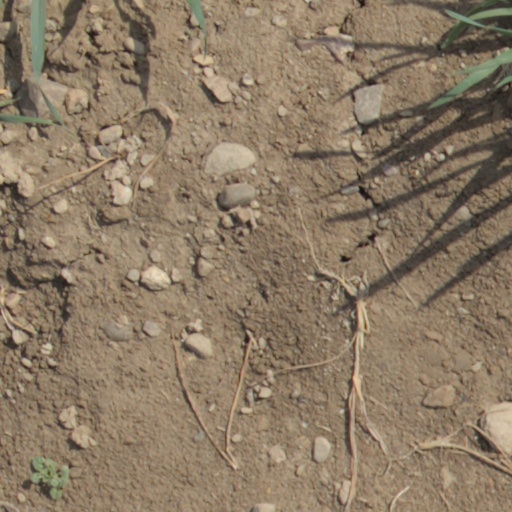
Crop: wheat